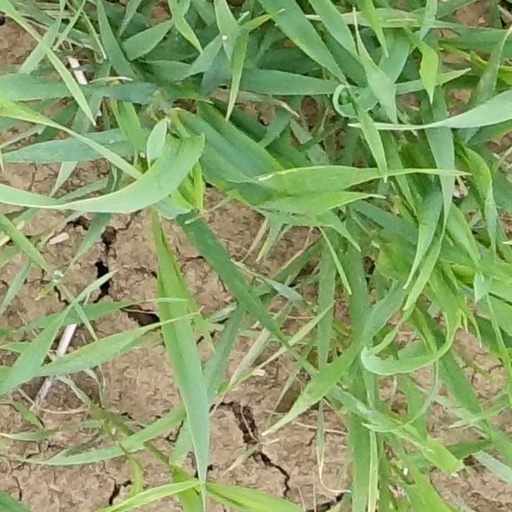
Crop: wheat